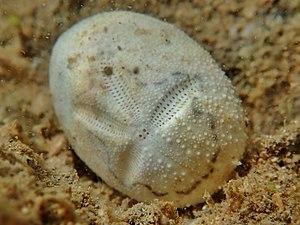
Test mort d'un oursin irrégulier Brissus latecarinatus, montrant le fasciole péripétale en sombre.
Les Brissidae constituent une famille d'oursins irréguliers de l'ordre des Spatangoida.
L'ordre des Spatangoidea regroupe plusieurs familles d'oursins dits « irréguliers », appartenant à l'embranchement des échinodermes.
Les Brissus constituent un genre d'oursins irréguliers de la famille des Brissidae.